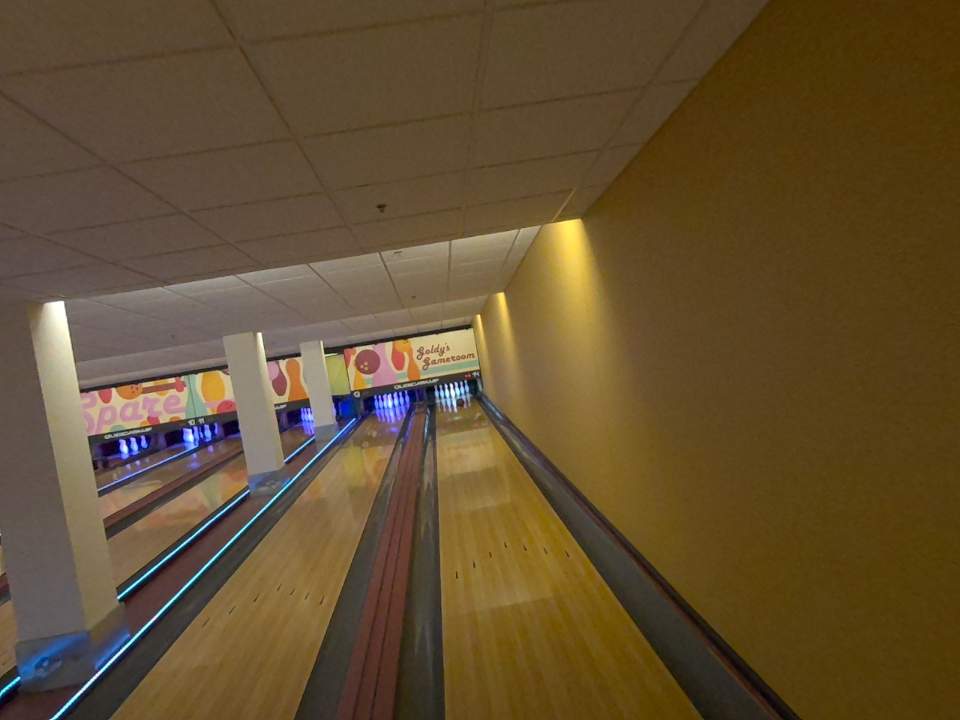
Object: bowling_ball